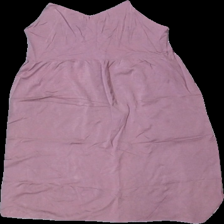
View: front
Type: Pajamas
Category: Ladies
Brand: Not in the list
Brand text on label: serenety
Colors: Pink, White
Material: 54% Viscose 46% Nylon
Cut: Regular
Size: XS
Season: All
Price range: 50-100
Recommended usage: Reuse
Description: pjamas with lace